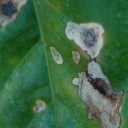
Label: Miner